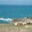
Label: sea